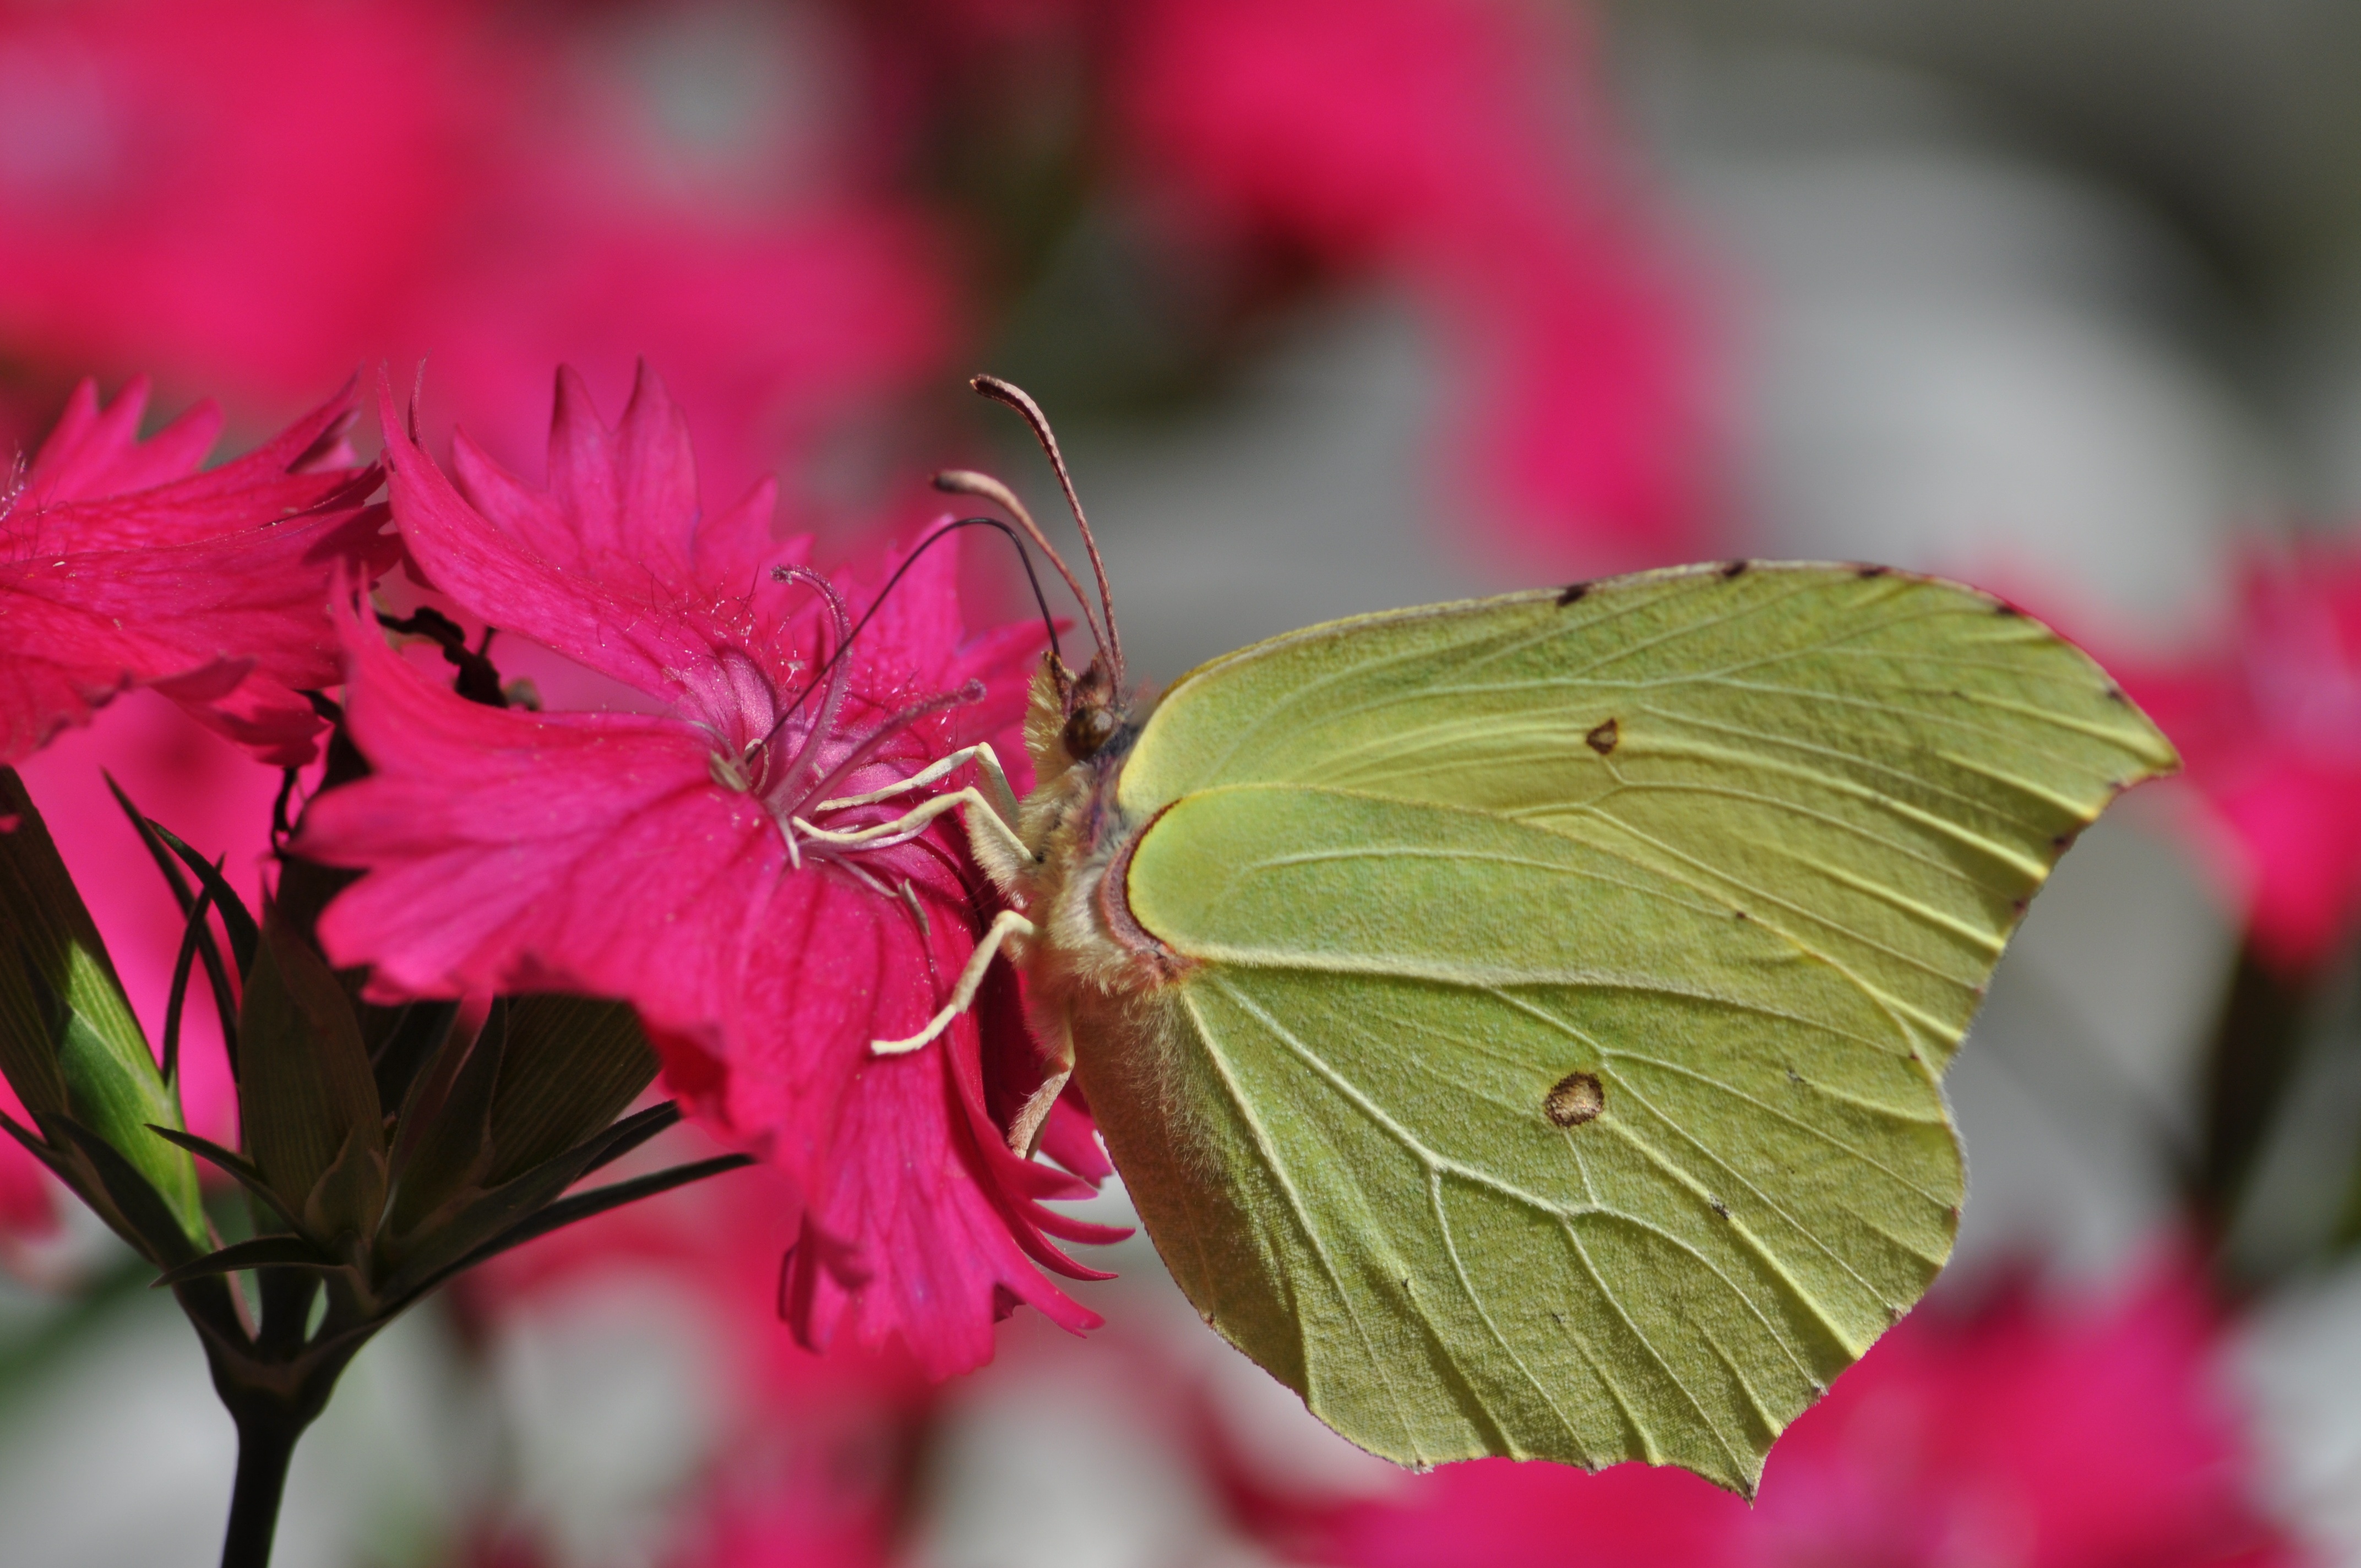
nature, blossom, plant, photography, leaf, flower, petal, summer, insect, botany, butterfly, flora, fauna, invertebrate, close up, nectar, pieridae, macro photography, pollinator, moths and butterflies